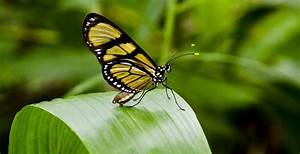
Label: butterfly